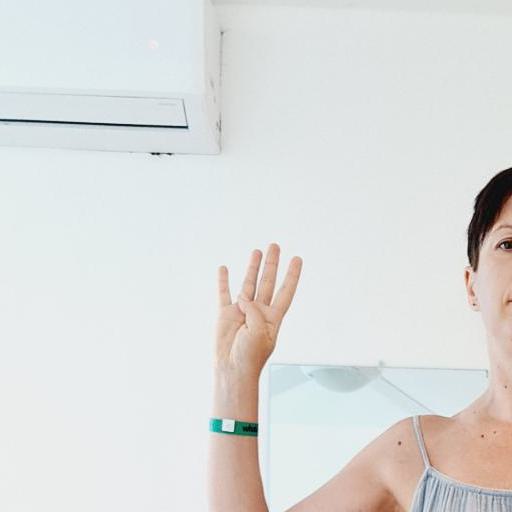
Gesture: four